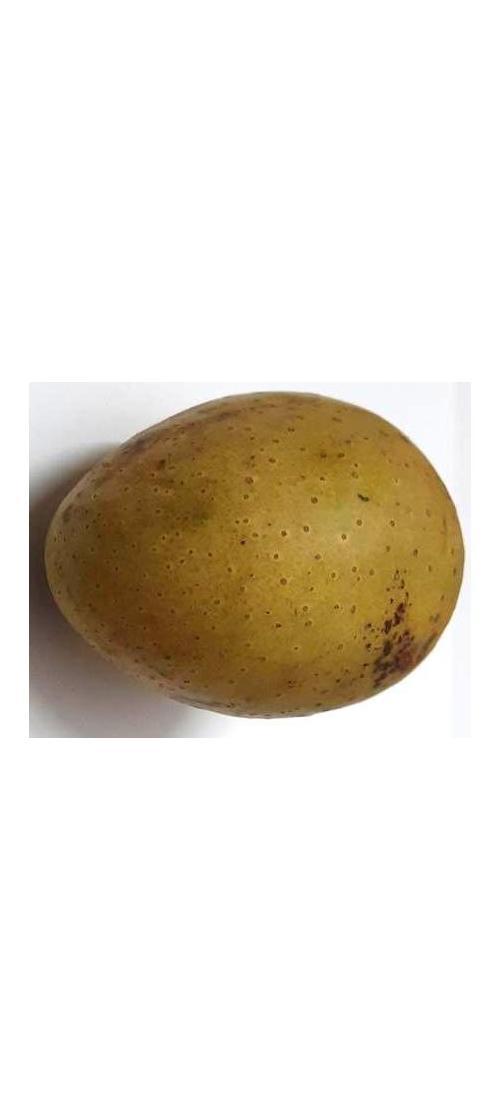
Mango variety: Gourmoti